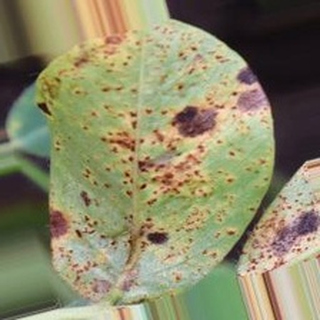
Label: groundnut_rust